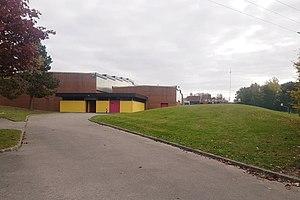
Gymnase Jean Renaux à Amiens
La Compagnie d'Arc d'Amiens est un club amiénois de tir à l'arc fondé le 14 novembre 1803 et affilié à la Fédération française de tir à l'arc et à la Fédération française handisport.